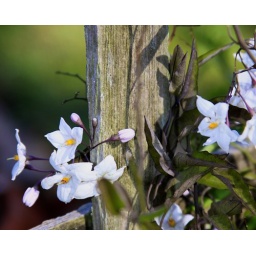
picked up these plants in the hill country while on my road trip